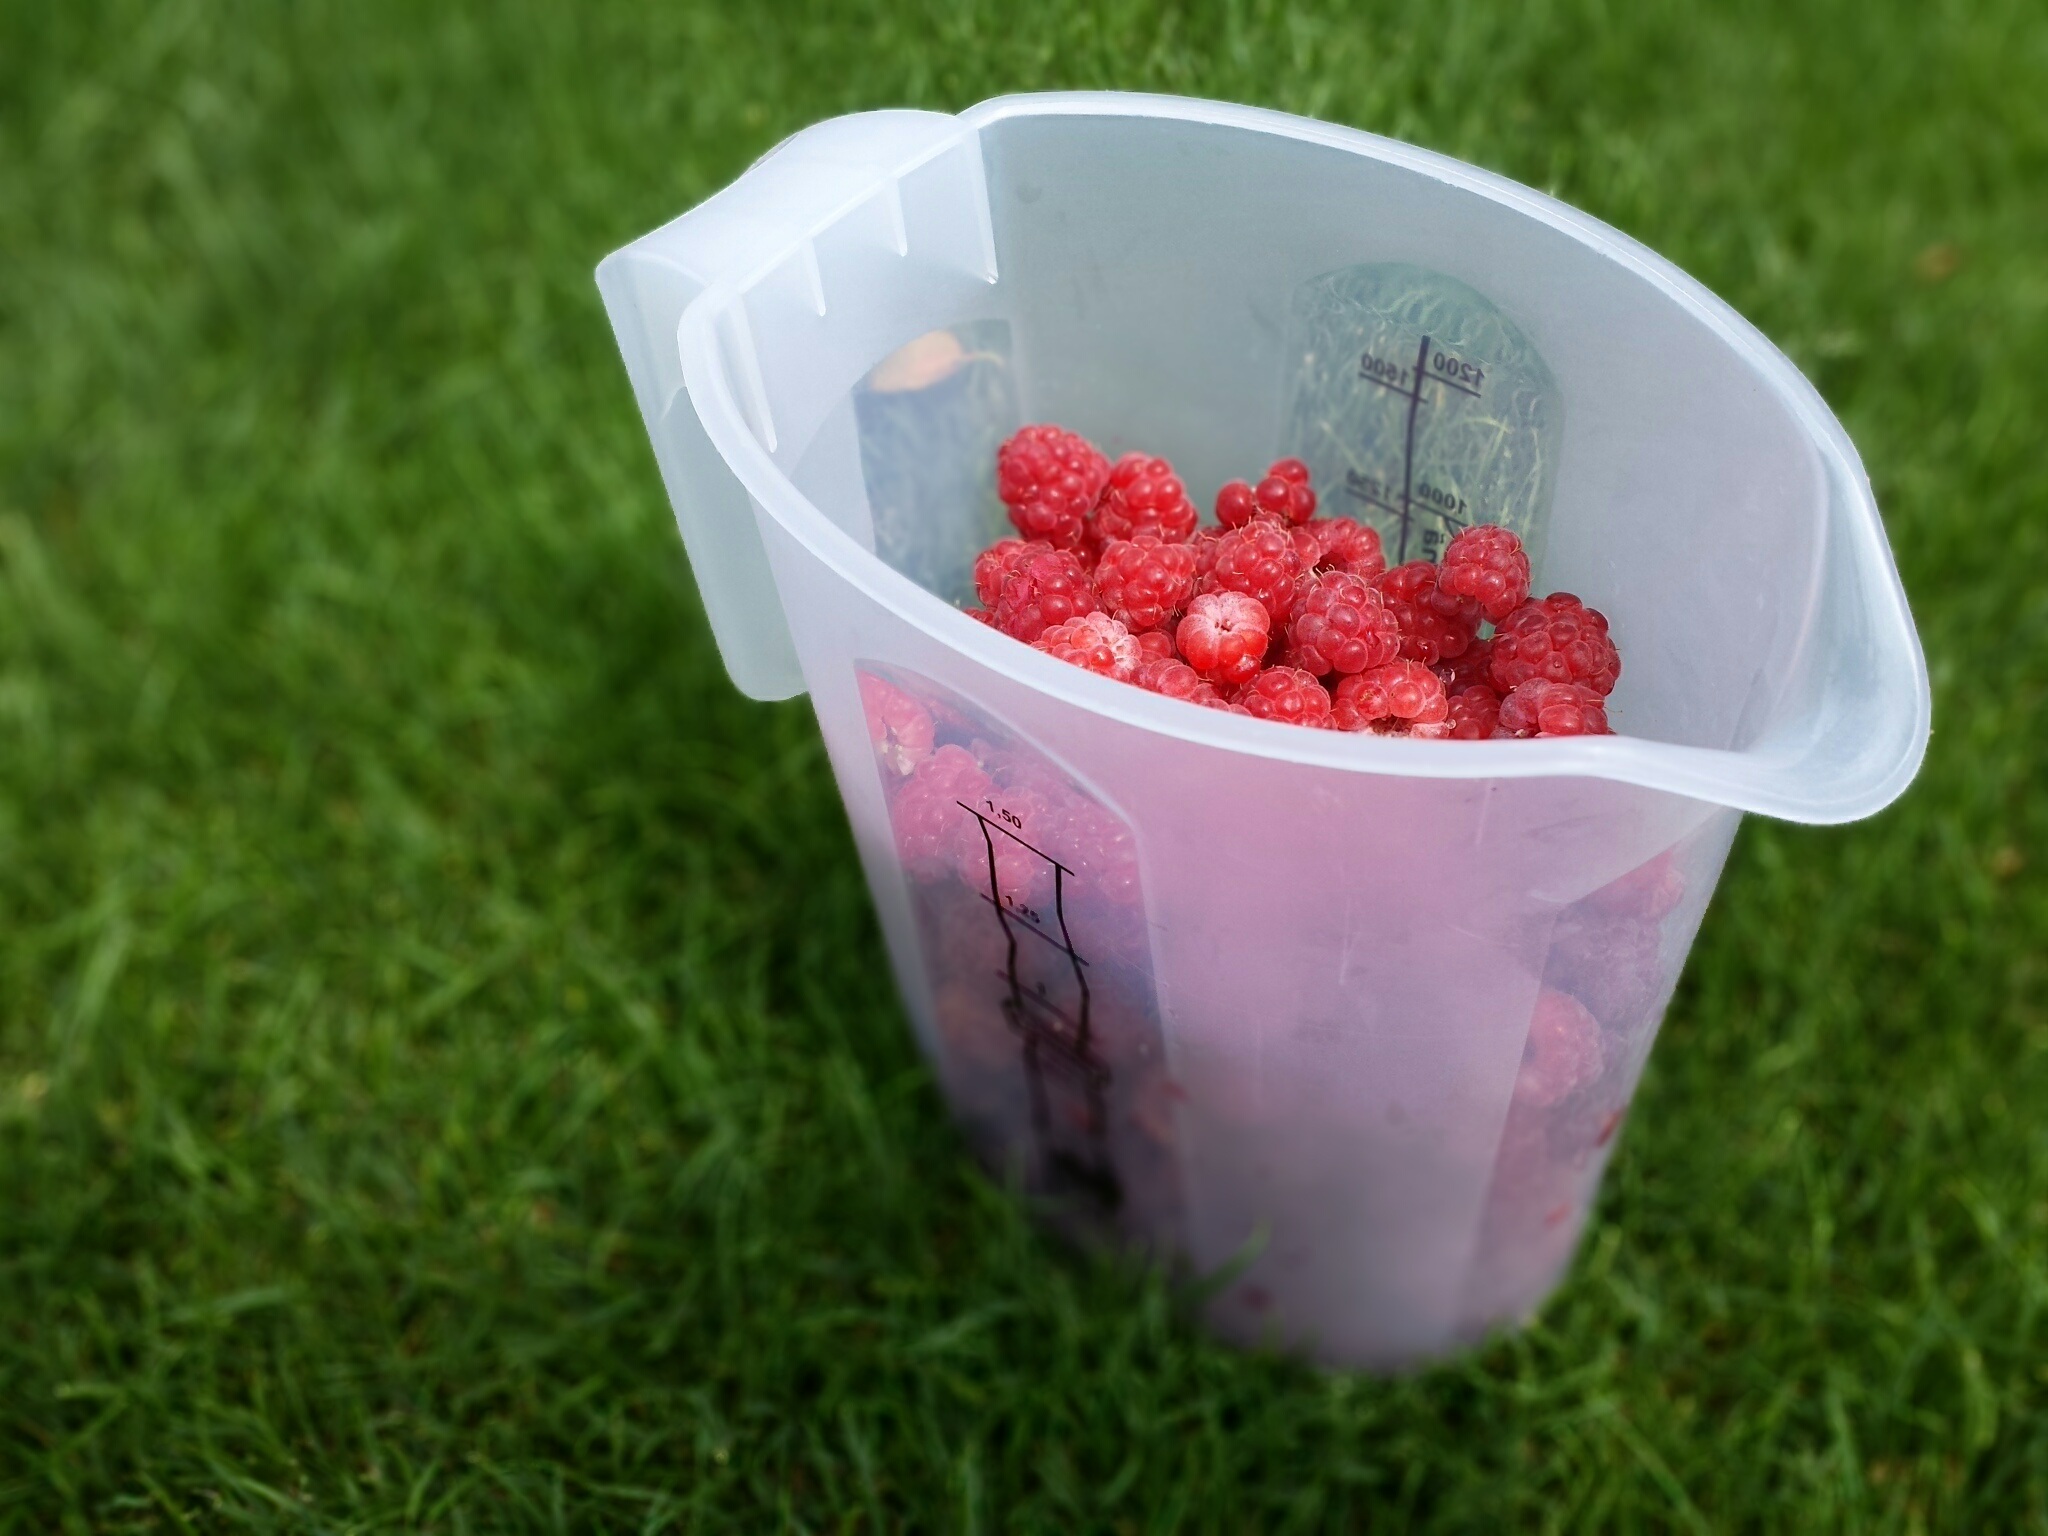
grass, plant, lawn, fruit, berry, flower, food, produce, strawberry, picnic, raspberries, fruits, strawberries